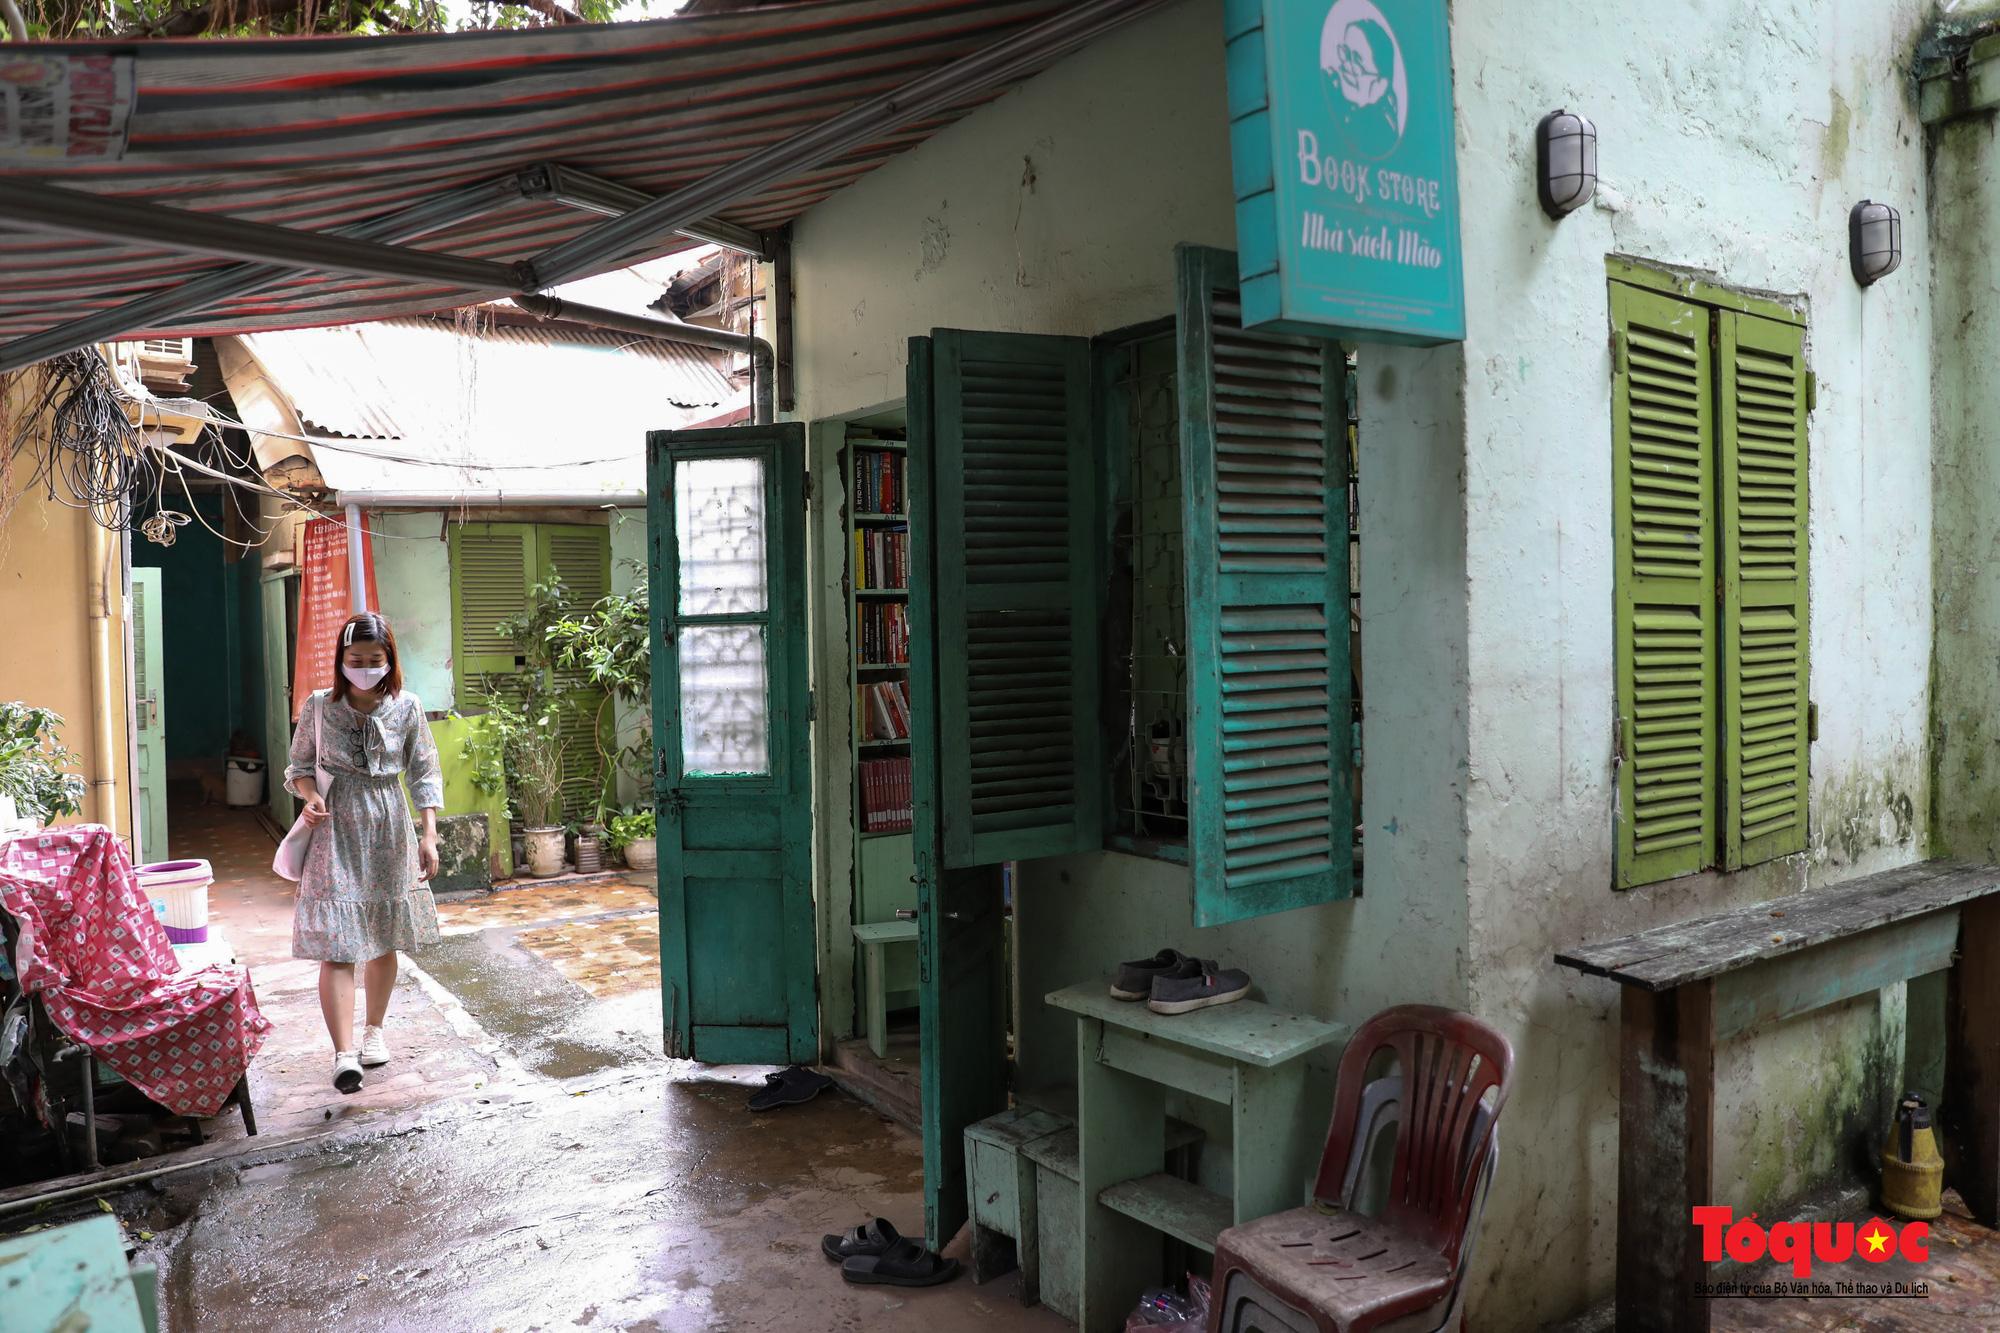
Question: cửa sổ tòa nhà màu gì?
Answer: cửa sổ tòa nhà màu xanh lá